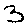
Label: 3